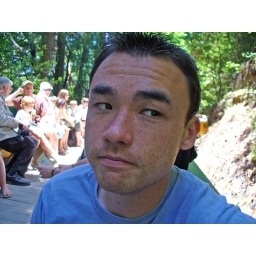
train ride in the red woods (30)